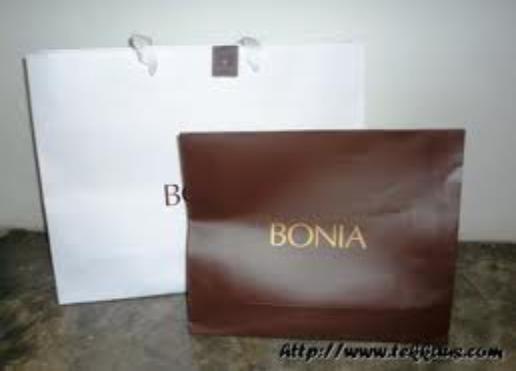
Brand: Bonia
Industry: Clothes